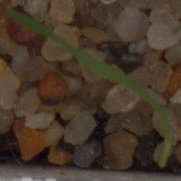
Label: black_grass